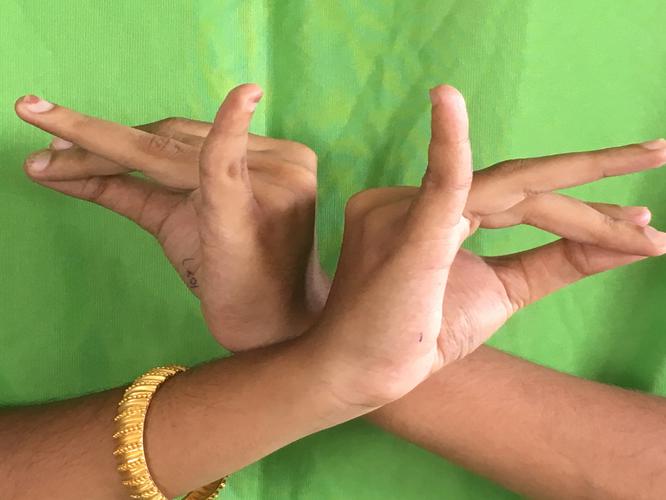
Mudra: Katakavardhana
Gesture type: double_hand